Anytime Fitness

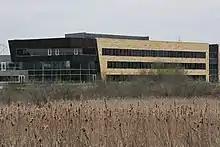
Exterior view of Anytime Fitness headquarters in Woodbury, Minnesota. Image taken in 2016.

On October 12, 2015, Anytime Fitness opened its 3,000th club, in Stroud, Gloucestershire, England.